Constitution of Costa Rica

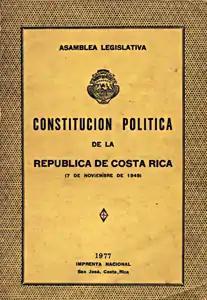
1977 publication

The 1949 Constitution has been in force for a considerable period and has been the subject of numerous partial reforms. Among the most important reforms include: